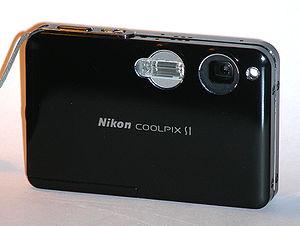
Nikon Coolpix est une gamme d'appareils photographiques numériques produits par Nikon.
Le Nikon Coolpix S1 est un appareil photographique numérique de type compact fabriqué par Nikon de la série de Nikon Coolpix.